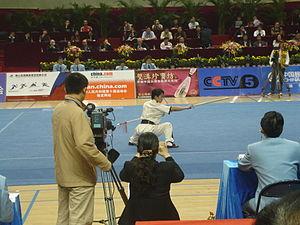
Les arts martiaux chinois, popularisés sous le nom de kung-fu, également désignés par les termes mandarins wǔshù, guóshù ou quánfǎ et parfois désignés sous le terme de boxes chinoises, sont constitués de centaines de styles différents de combat à main nue ou armée, qui ont été développés en Chine au fil des siècles.
Qiang est un terme chinois désignant une lance, avec ou sans crocs. Dans le Kung-fu Shaolin, elle est surnommée « le roi des armes ». Appartenant à la catégorie des armes longues, elle fait partie des quatre armes de base de l'art martial chinois.
Le Kung fu Nam Paï Chuan est un style de kung-fu Shaolin. Ses principales implantations se trouvent au Royaume-Uni, en Belgique, en France, en Nouvelle-Zélande, au Canada, au Japon et en Malaisie. Son nom signifie « poing du Nord et du Sud ».